List of Streisand effect examples

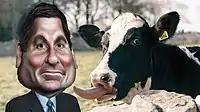
Caricature of Devin Nunes and a cow.

In March 2019, US Representative (Calif.) Devin Nunes filed a defamation lawsuit against Twitter and three users for US$250 million in damages. One user named in the lawsuit, the parody account "@DevinCow (Name: Devin Nunes' cow)", had 1,200 followers before the lawsuit. After the suit, however, "@DevinCow" had gained some 600,000 additional followers.